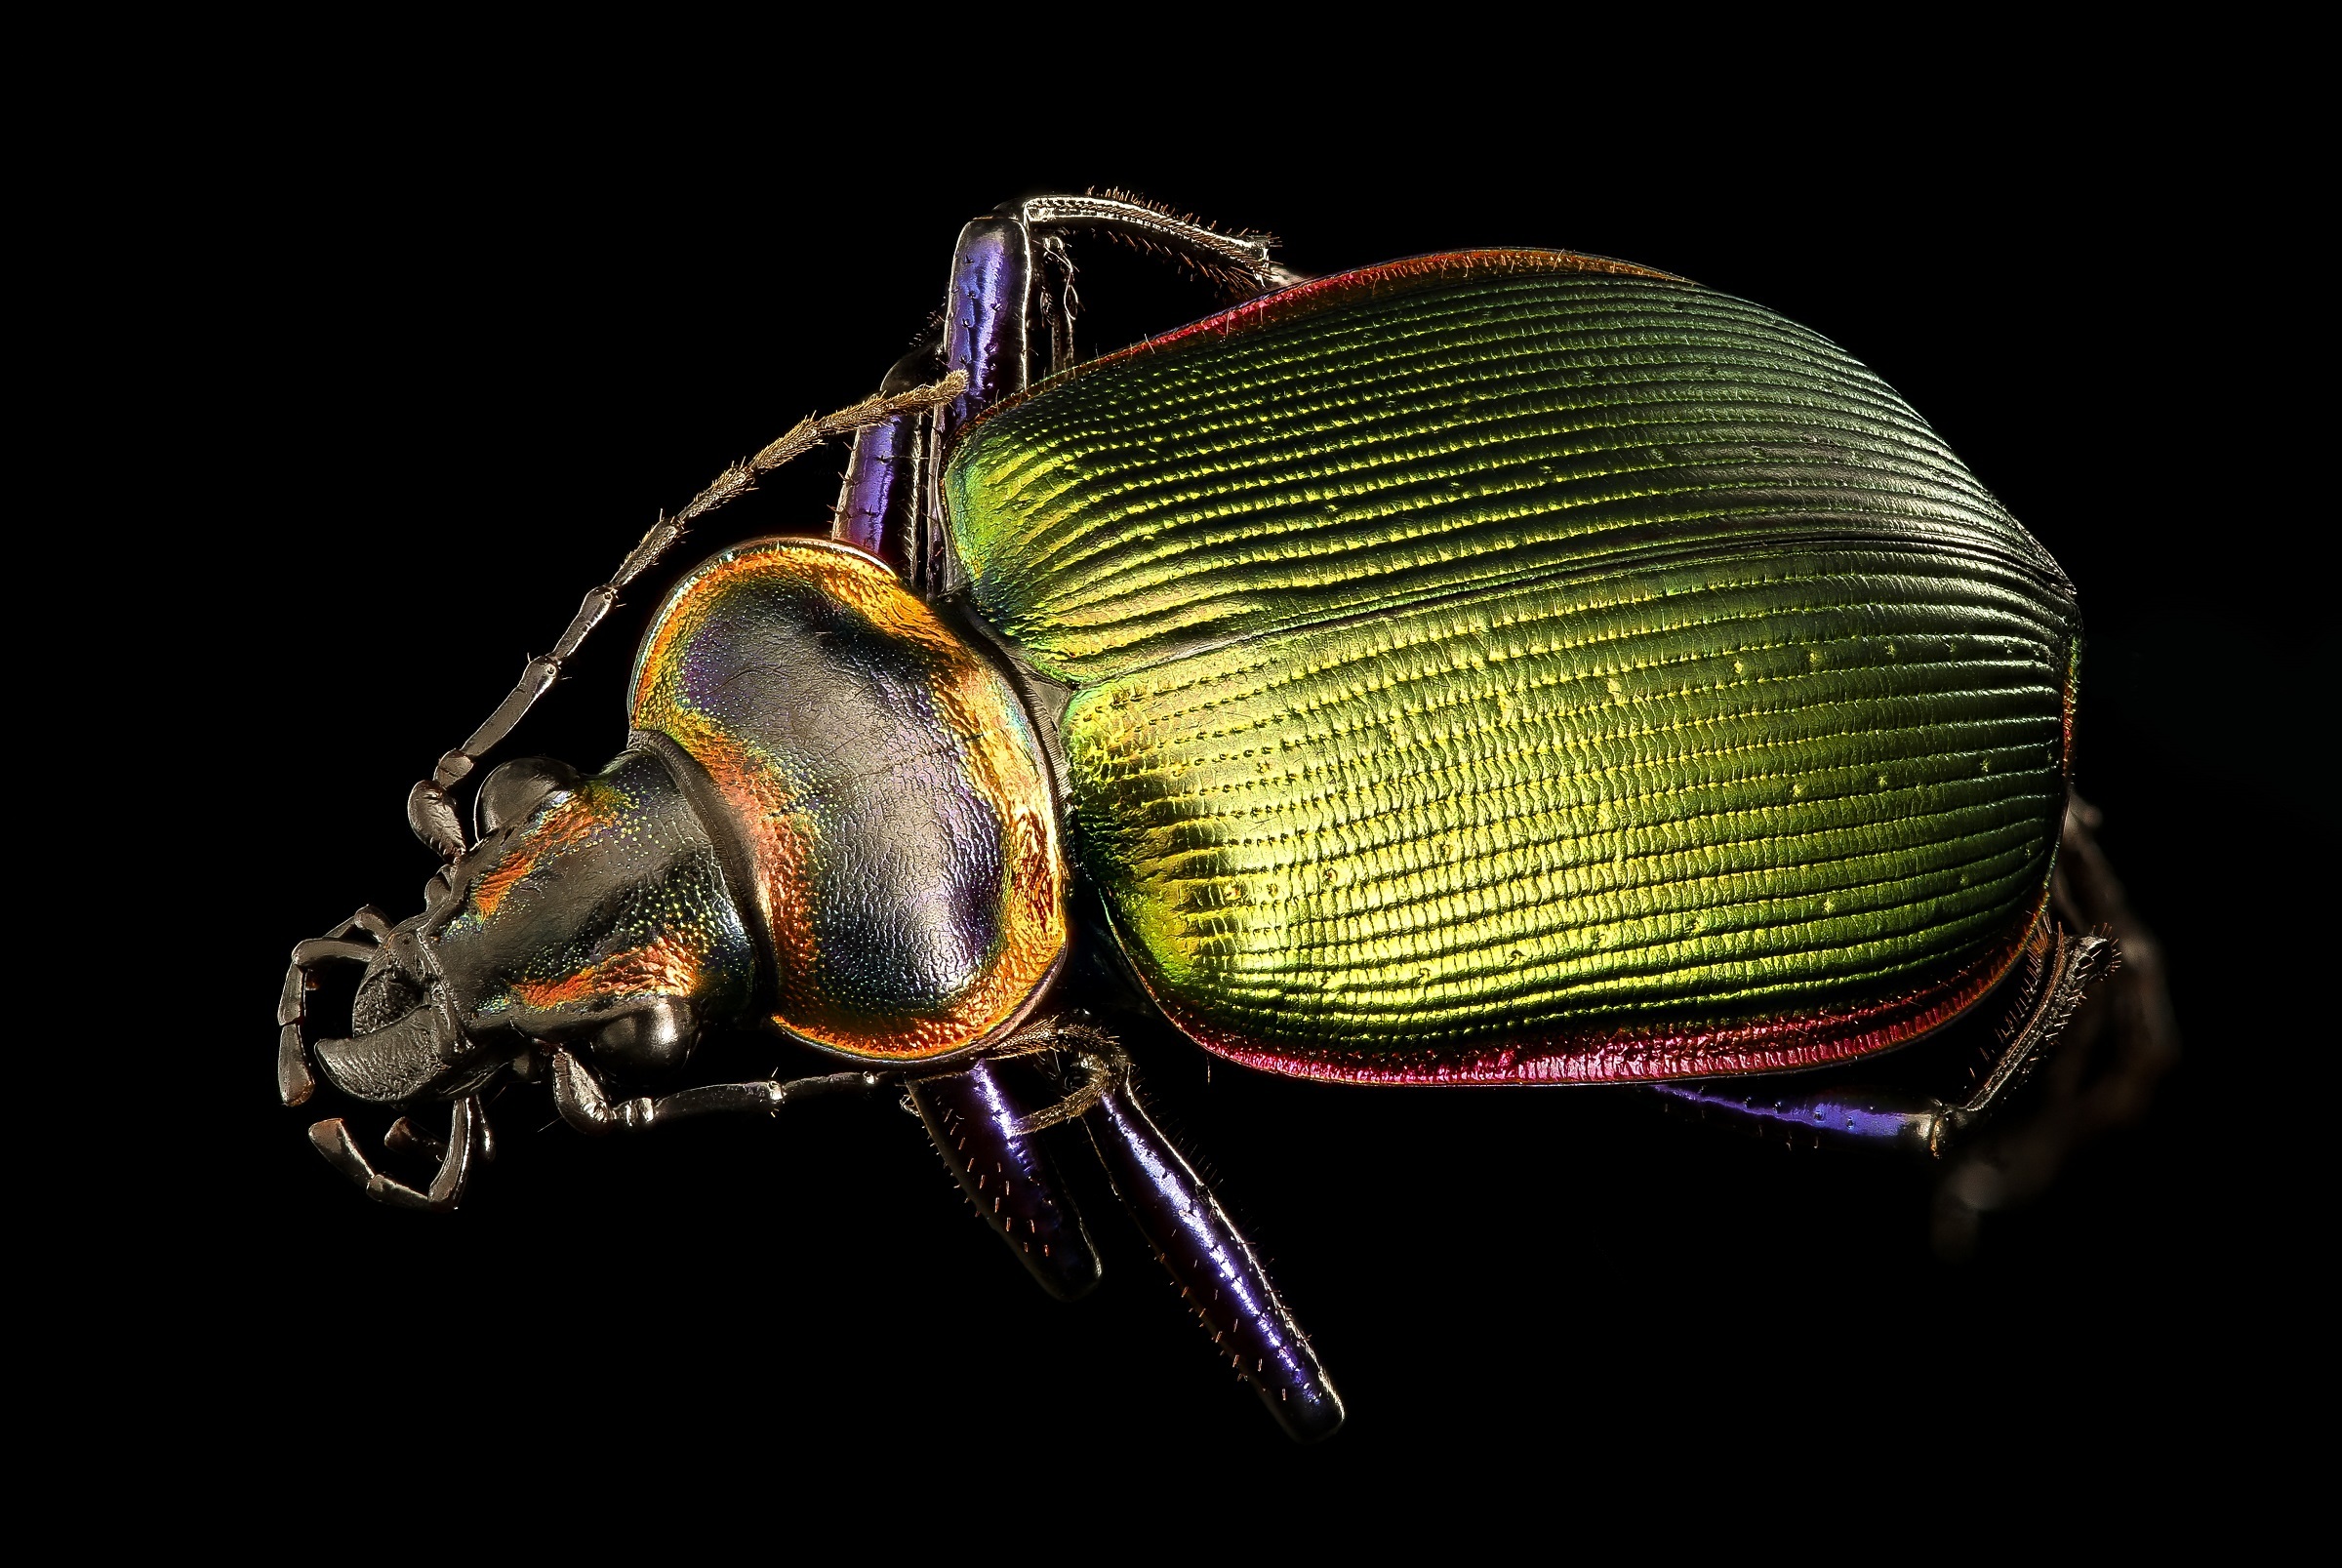
nature, photography, wildlife, portrait, insect, macro, bug, colorful, fauna, invertebrate, close up, beetle, weevil, mounted, u's geological survey, macro photography, arthropod, ground beetle, calosoma scrutator, scarabs